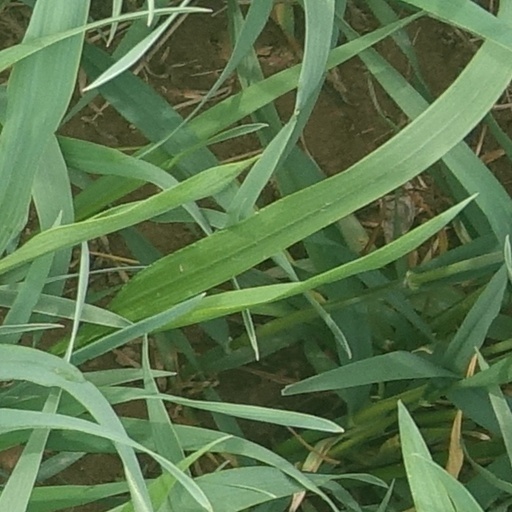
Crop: wheat